Cuban oriole

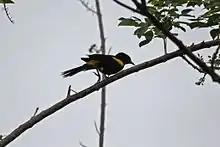
Adult bird showing yellow patches

Adult Cuban orioles are black with a blue grey patch on the lower mandible and yellow patches on the coverts, rump, and upper thigh. The appearance of Cuban orioles is similar to that of Bahama, Puerto Rican, and Hispaniolan orioles; a fact which contributed to the four birds being grouped into one species. Cuban orioles have the darkest coloration of the Greater Antillean orioles despite the fact that its closest relative, the Bahama oriole, displays the most yellow out of the same group.